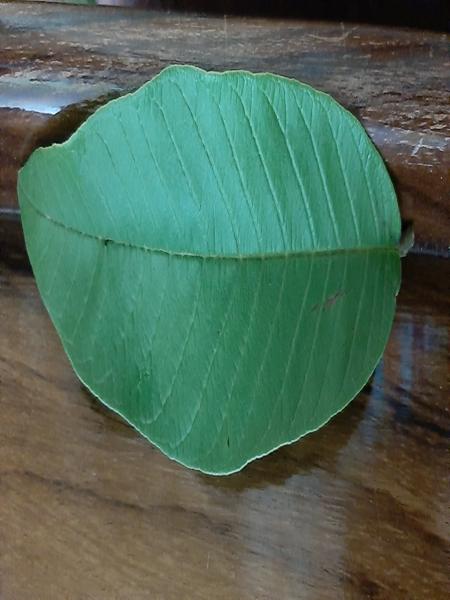
Plant: Guava